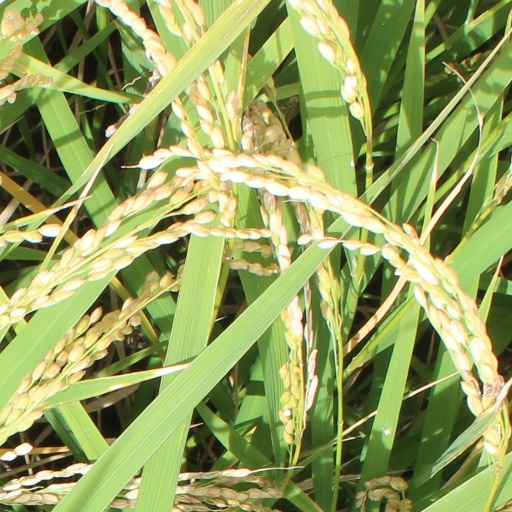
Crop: rice